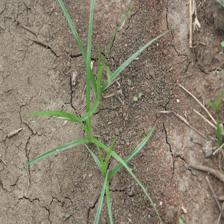
Label: Grass